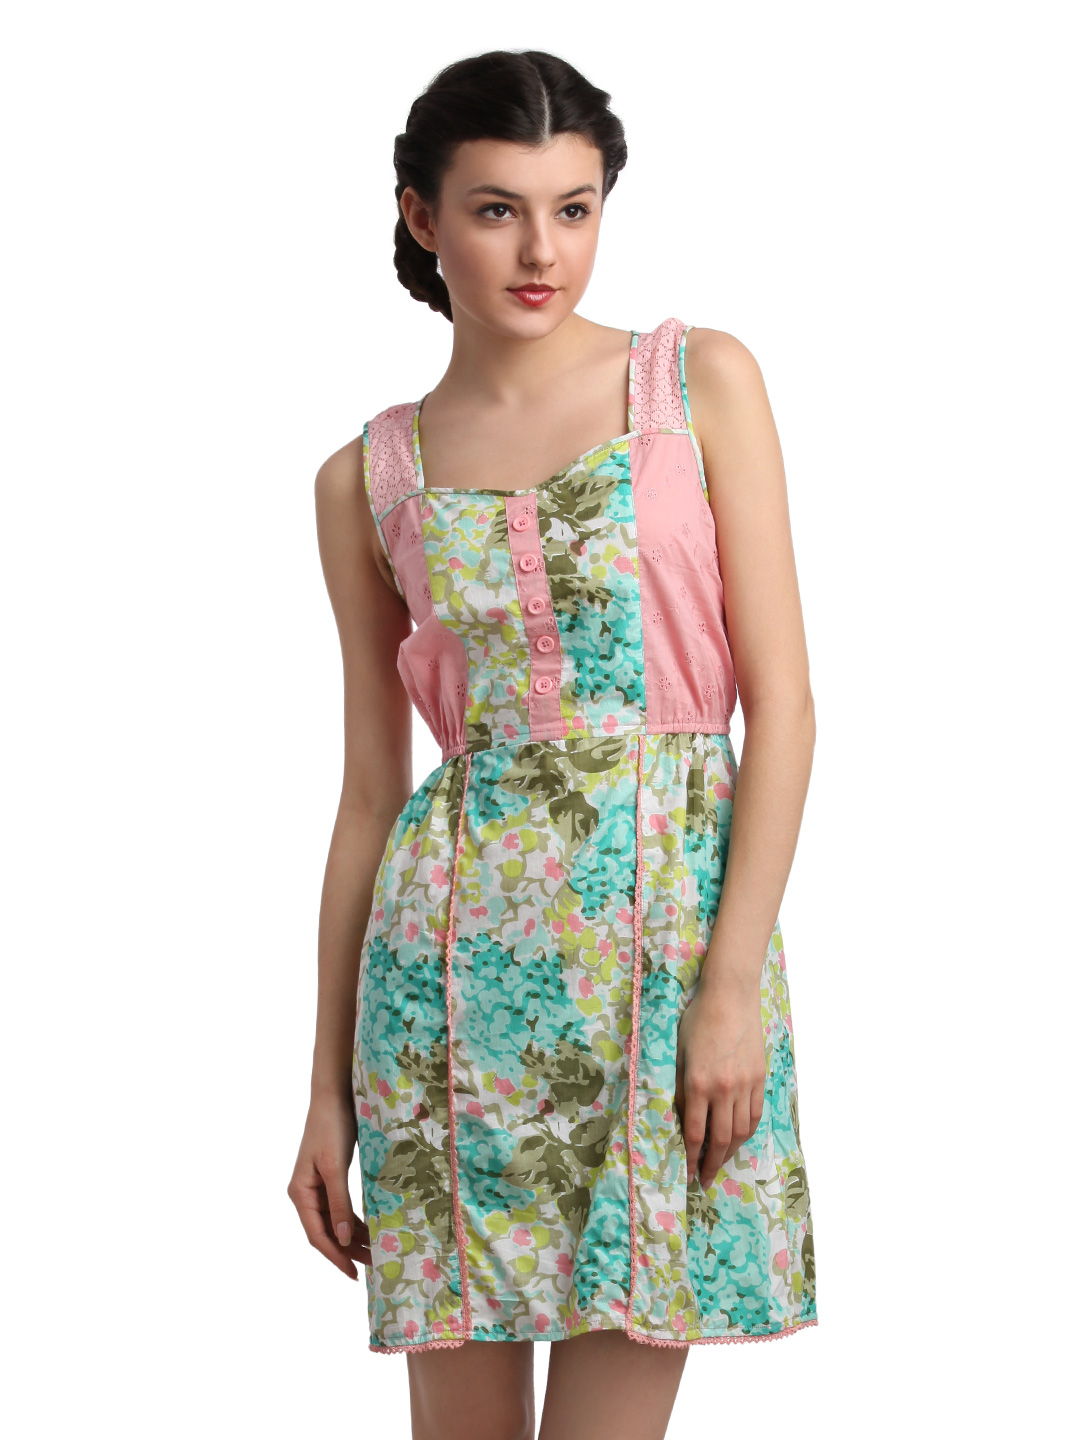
Remanika Women Printed Pink Dress
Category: Apparel / Dress / Dresses
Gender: Women
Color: Pink
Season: Summer 2012
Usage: Casual